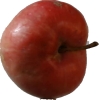
Label: Apple 10